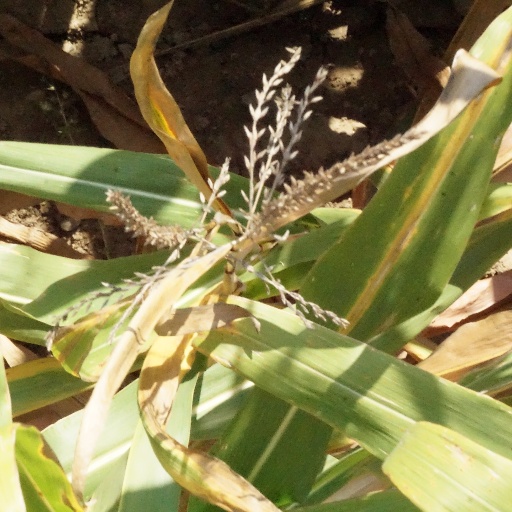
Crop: maize; corn